Sheng nü

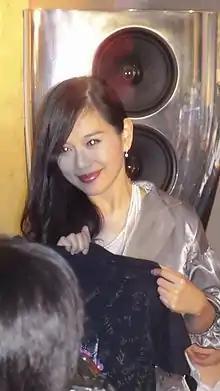
Hong Kong actress Adia Chan starred in the drama television series "You Are the One" portraying the eldest, career-minded sibling.

China, and many other Asian countries, share a long history of conservative and patriarchal view of marriage and the family structure including marrying at a young age and hypergamy. The pressure from society and family has been the source criticism, shame, social embarrassment and social anxiety for many women who are unmarried. Chen, another woman interviewed by the BBC, said the sheng nu are "afraid their friends and neighbours will regard me as abnormal. And my parents would also feel they were totally losing face, when their friends all have grandkids already". Similar sentiment has been shared amongst other women in China, particularly amongst recent university graduates. A report by CNN cited a survey of 900 female university graduates across 17 Chinese universities where approximately 70 percent of those surveyed said "their greatest fear is becoming a 3S lady".